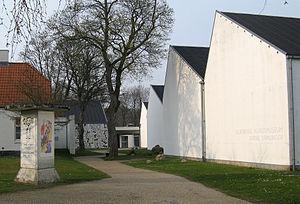
Le Musée Jorn est un musée d'art moderne situé à Silkeborg dans le centre du Jutland qui est consacré au célèbre artiste danois Asger Jorn, l'un des fondateurs du mouvement CoBrA.